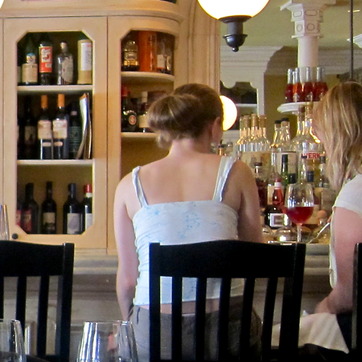
Material: skin